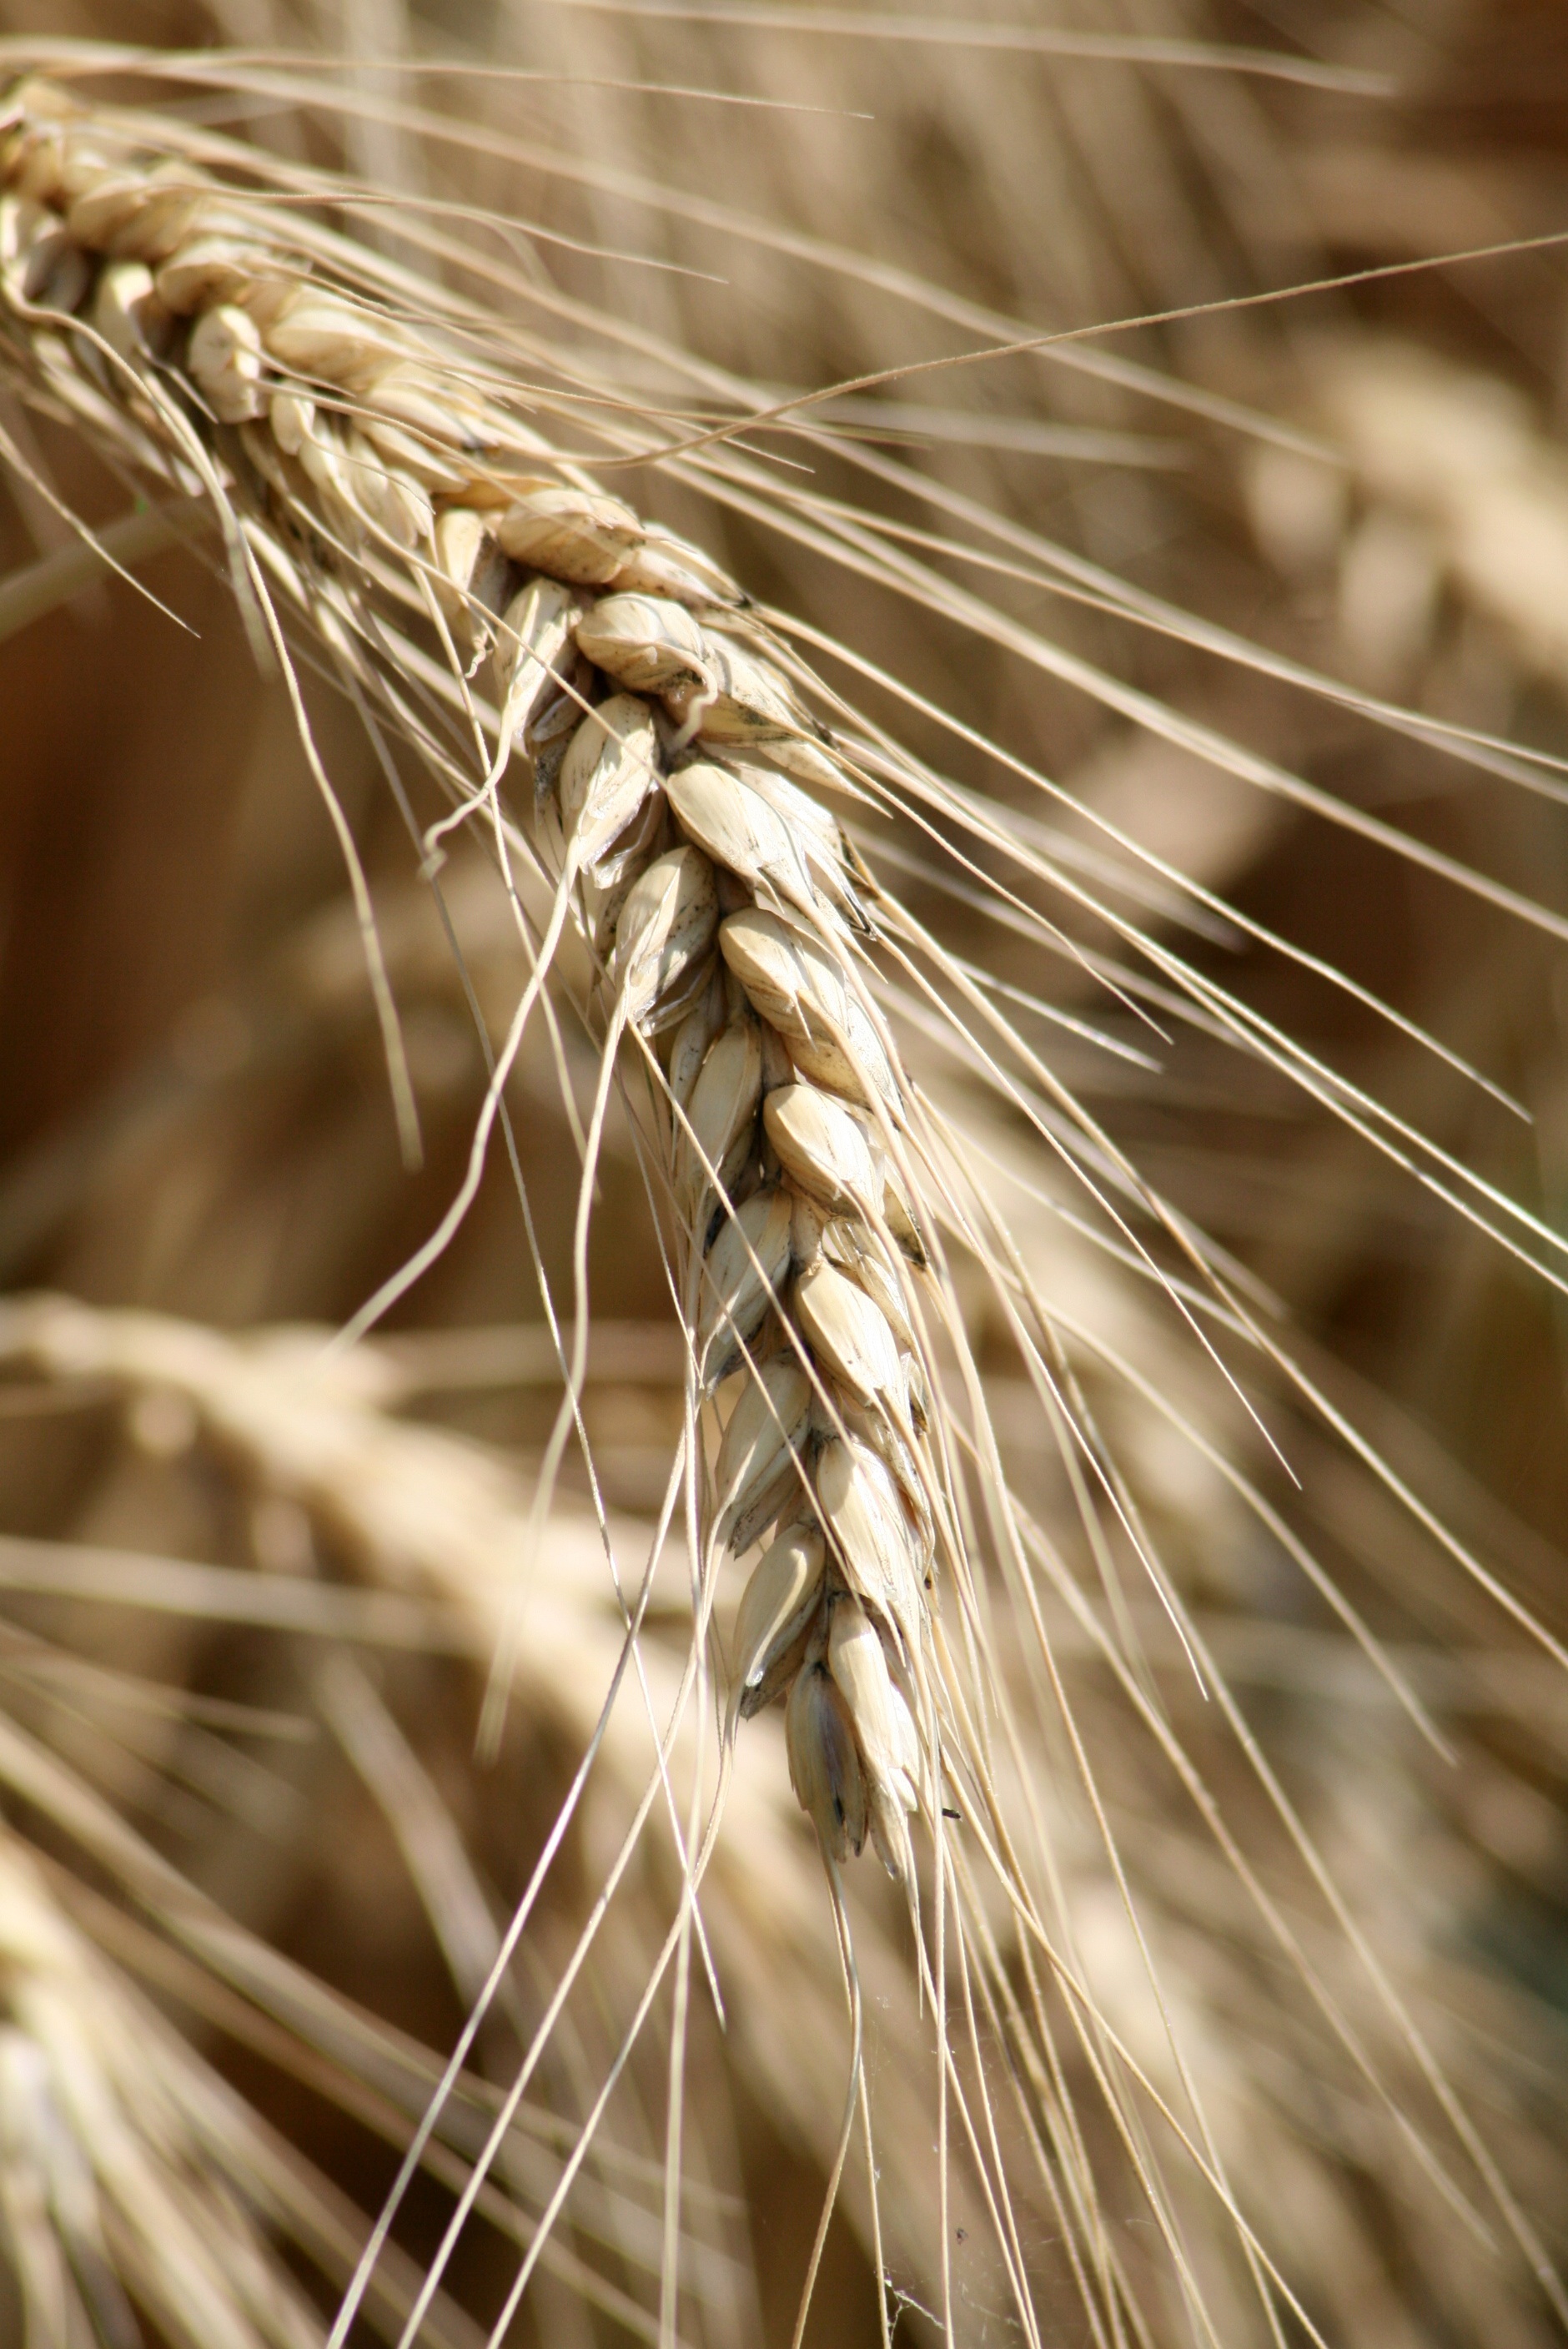
grass, plant, field, barley, wheat, grain, food, harvest, agriculture, cereal, close up, rye, cornfield, wheatfield, macro photography, flowering plant, commodity, sowing, emmer, hordeum, grass family, plant stem, land plant, food grain, einkorn wheat